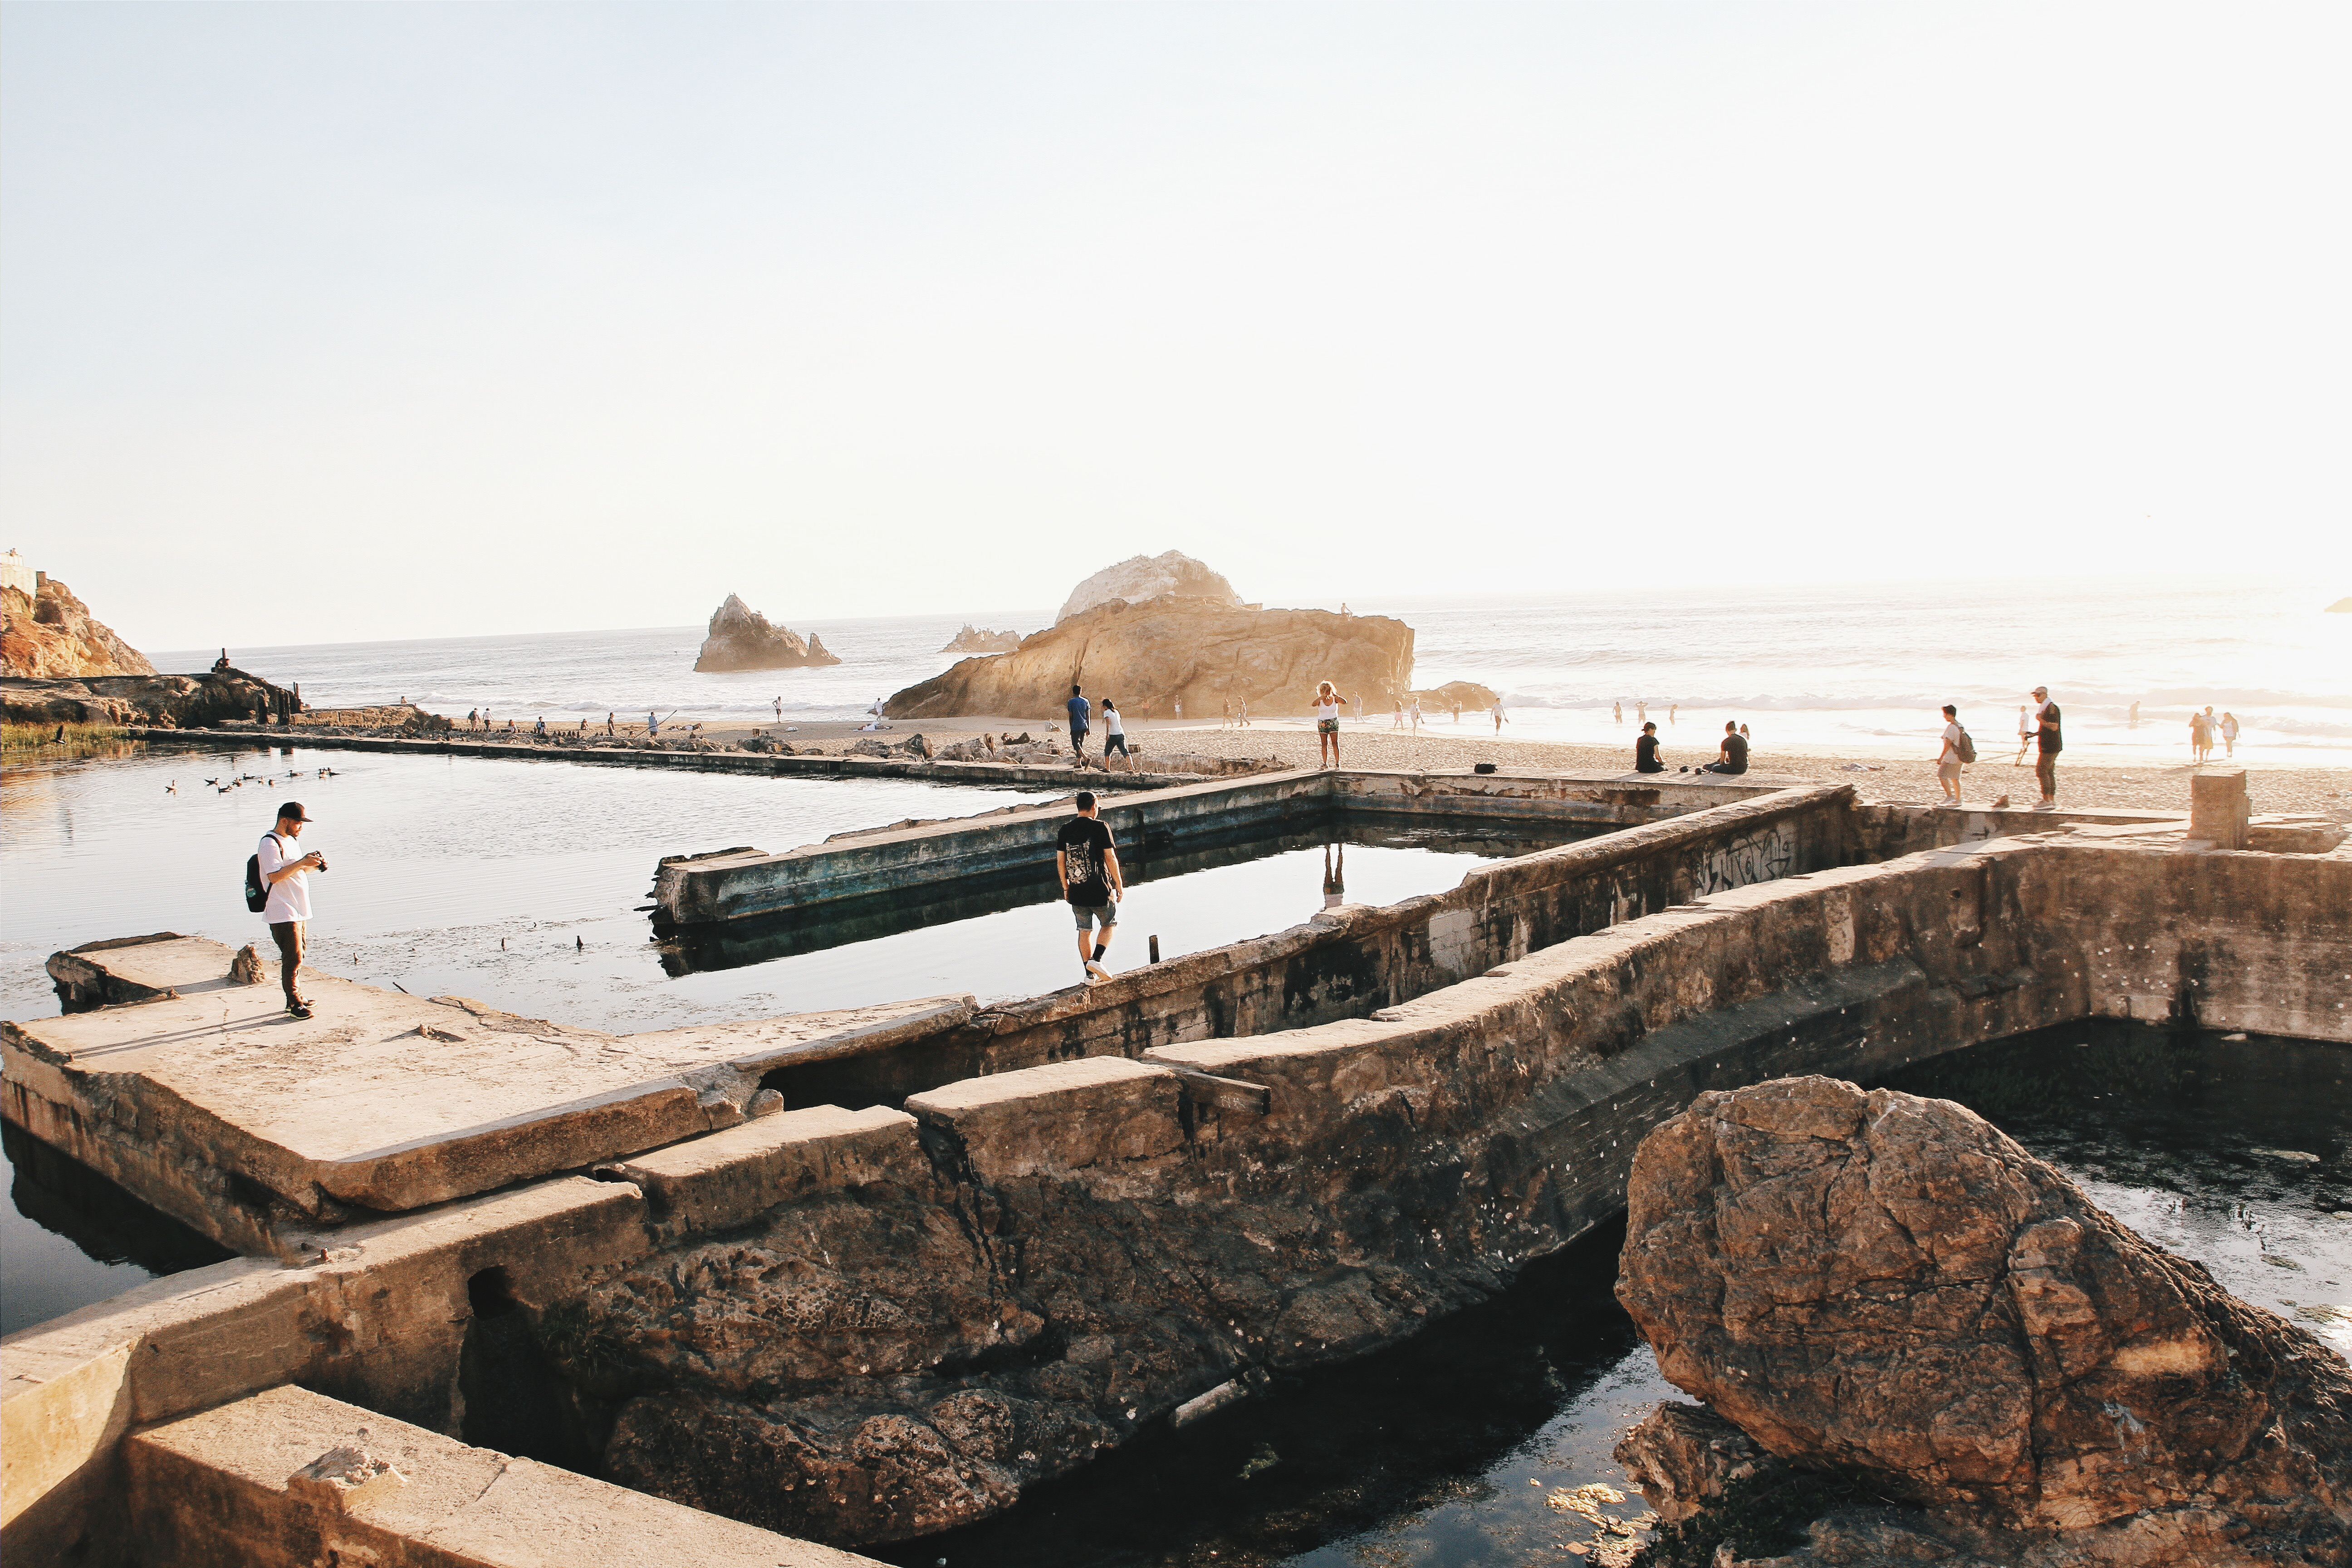
beach, sea, coast, water, sand, rock, ocean, shore, vacation, travel, bay, terrain, breakwater